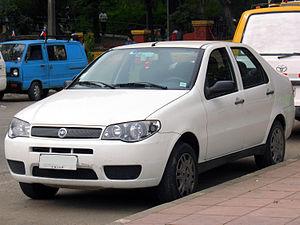
La Fiat 178 a été conçue pour être une world car. Elle a donné naissance à plusieurs modèles :